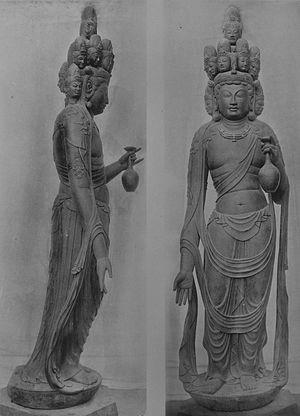
L'introduction du bouddhisme au Japon en provenance du royaume coréen de Baekje au milieu du VIᵉ siècle entraîne une renaissance de la sculpture japonaise. Des moines bouddhistes, des artisans et des lettrés s'installent autour de la capitale dans la province de Yamato et transmettent leurs techniques aux artisans locaux. Tout naturellement, les premières sculptures japonaises des époques Asuka et Hakuhō montrent de fortes influences de l'art continental et se caractérisent d'abord par des yeux en amande, des lèvres en forme de croissant tournées vers le haut et des plis dans les vêtements disposés symétriquement. L'atelier du sculpteur Tori Busshi, fortement influencé par le style des Wei du nord, produit des œuvres qui illustrent ces caractéristiques. La triade de Shaka Nyorai et le Guze Kannon au Hōryū-ji en sont d'excellents exemples. À la fin du VIIᵉ siècle, le bois remplace le bronze et le cuivre. Au début de la dynastie Tang, un plus grand réalisme s'exprime par des formes plus pleines, des fentes longues et étroites pour les yeux, des traits de visage plus doux, des vêtements fluides et embellis avec des ornements tels que des bracelets et des bijoux.